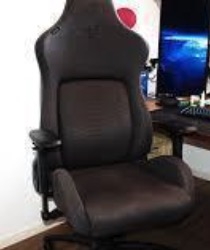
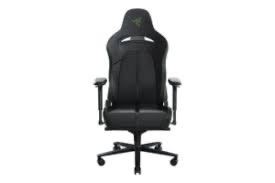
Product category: items_chair
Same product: no